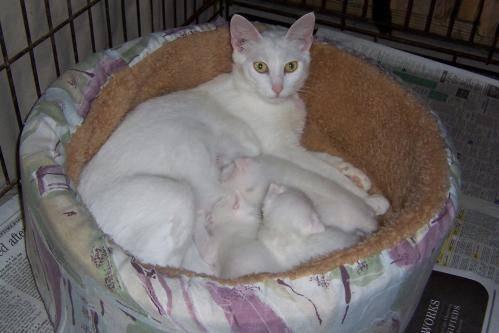
cat